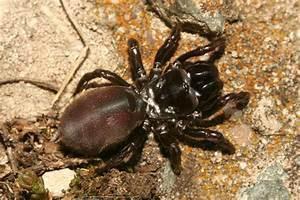
spider